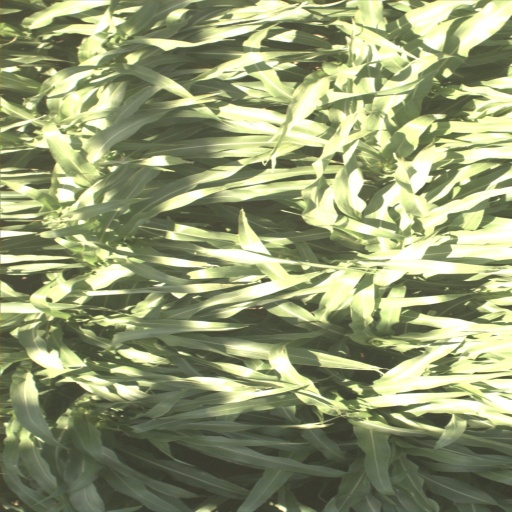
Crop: sorghum